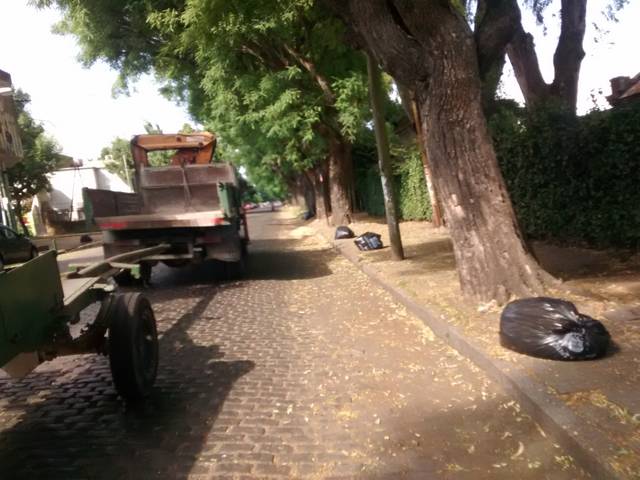
Region: Argentina
Coordinates: -34.939, -57.938